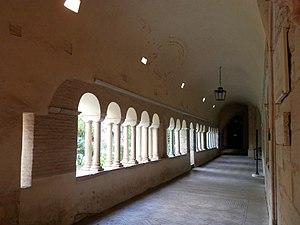
L'Abbaye de Fossanova dans la commune de Priverno (Latium) Polski: Opactwo Fossanova we włoskiej gminie Priverno (prowincja Latina) Italiano: L'abbazia di Fossanova in comune di Priverno (provincia di Latina)